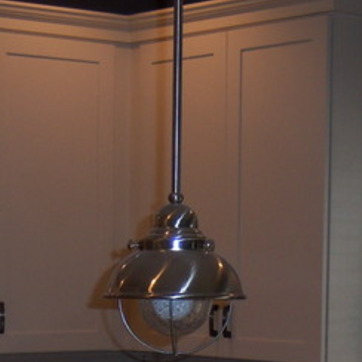
Material: metal